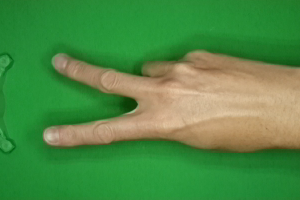
Label: scissors